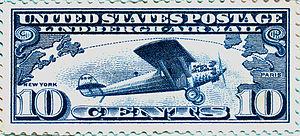
Le Complot contre l'Amérique est un roman uchronique de Philip Roth publié en 2004.